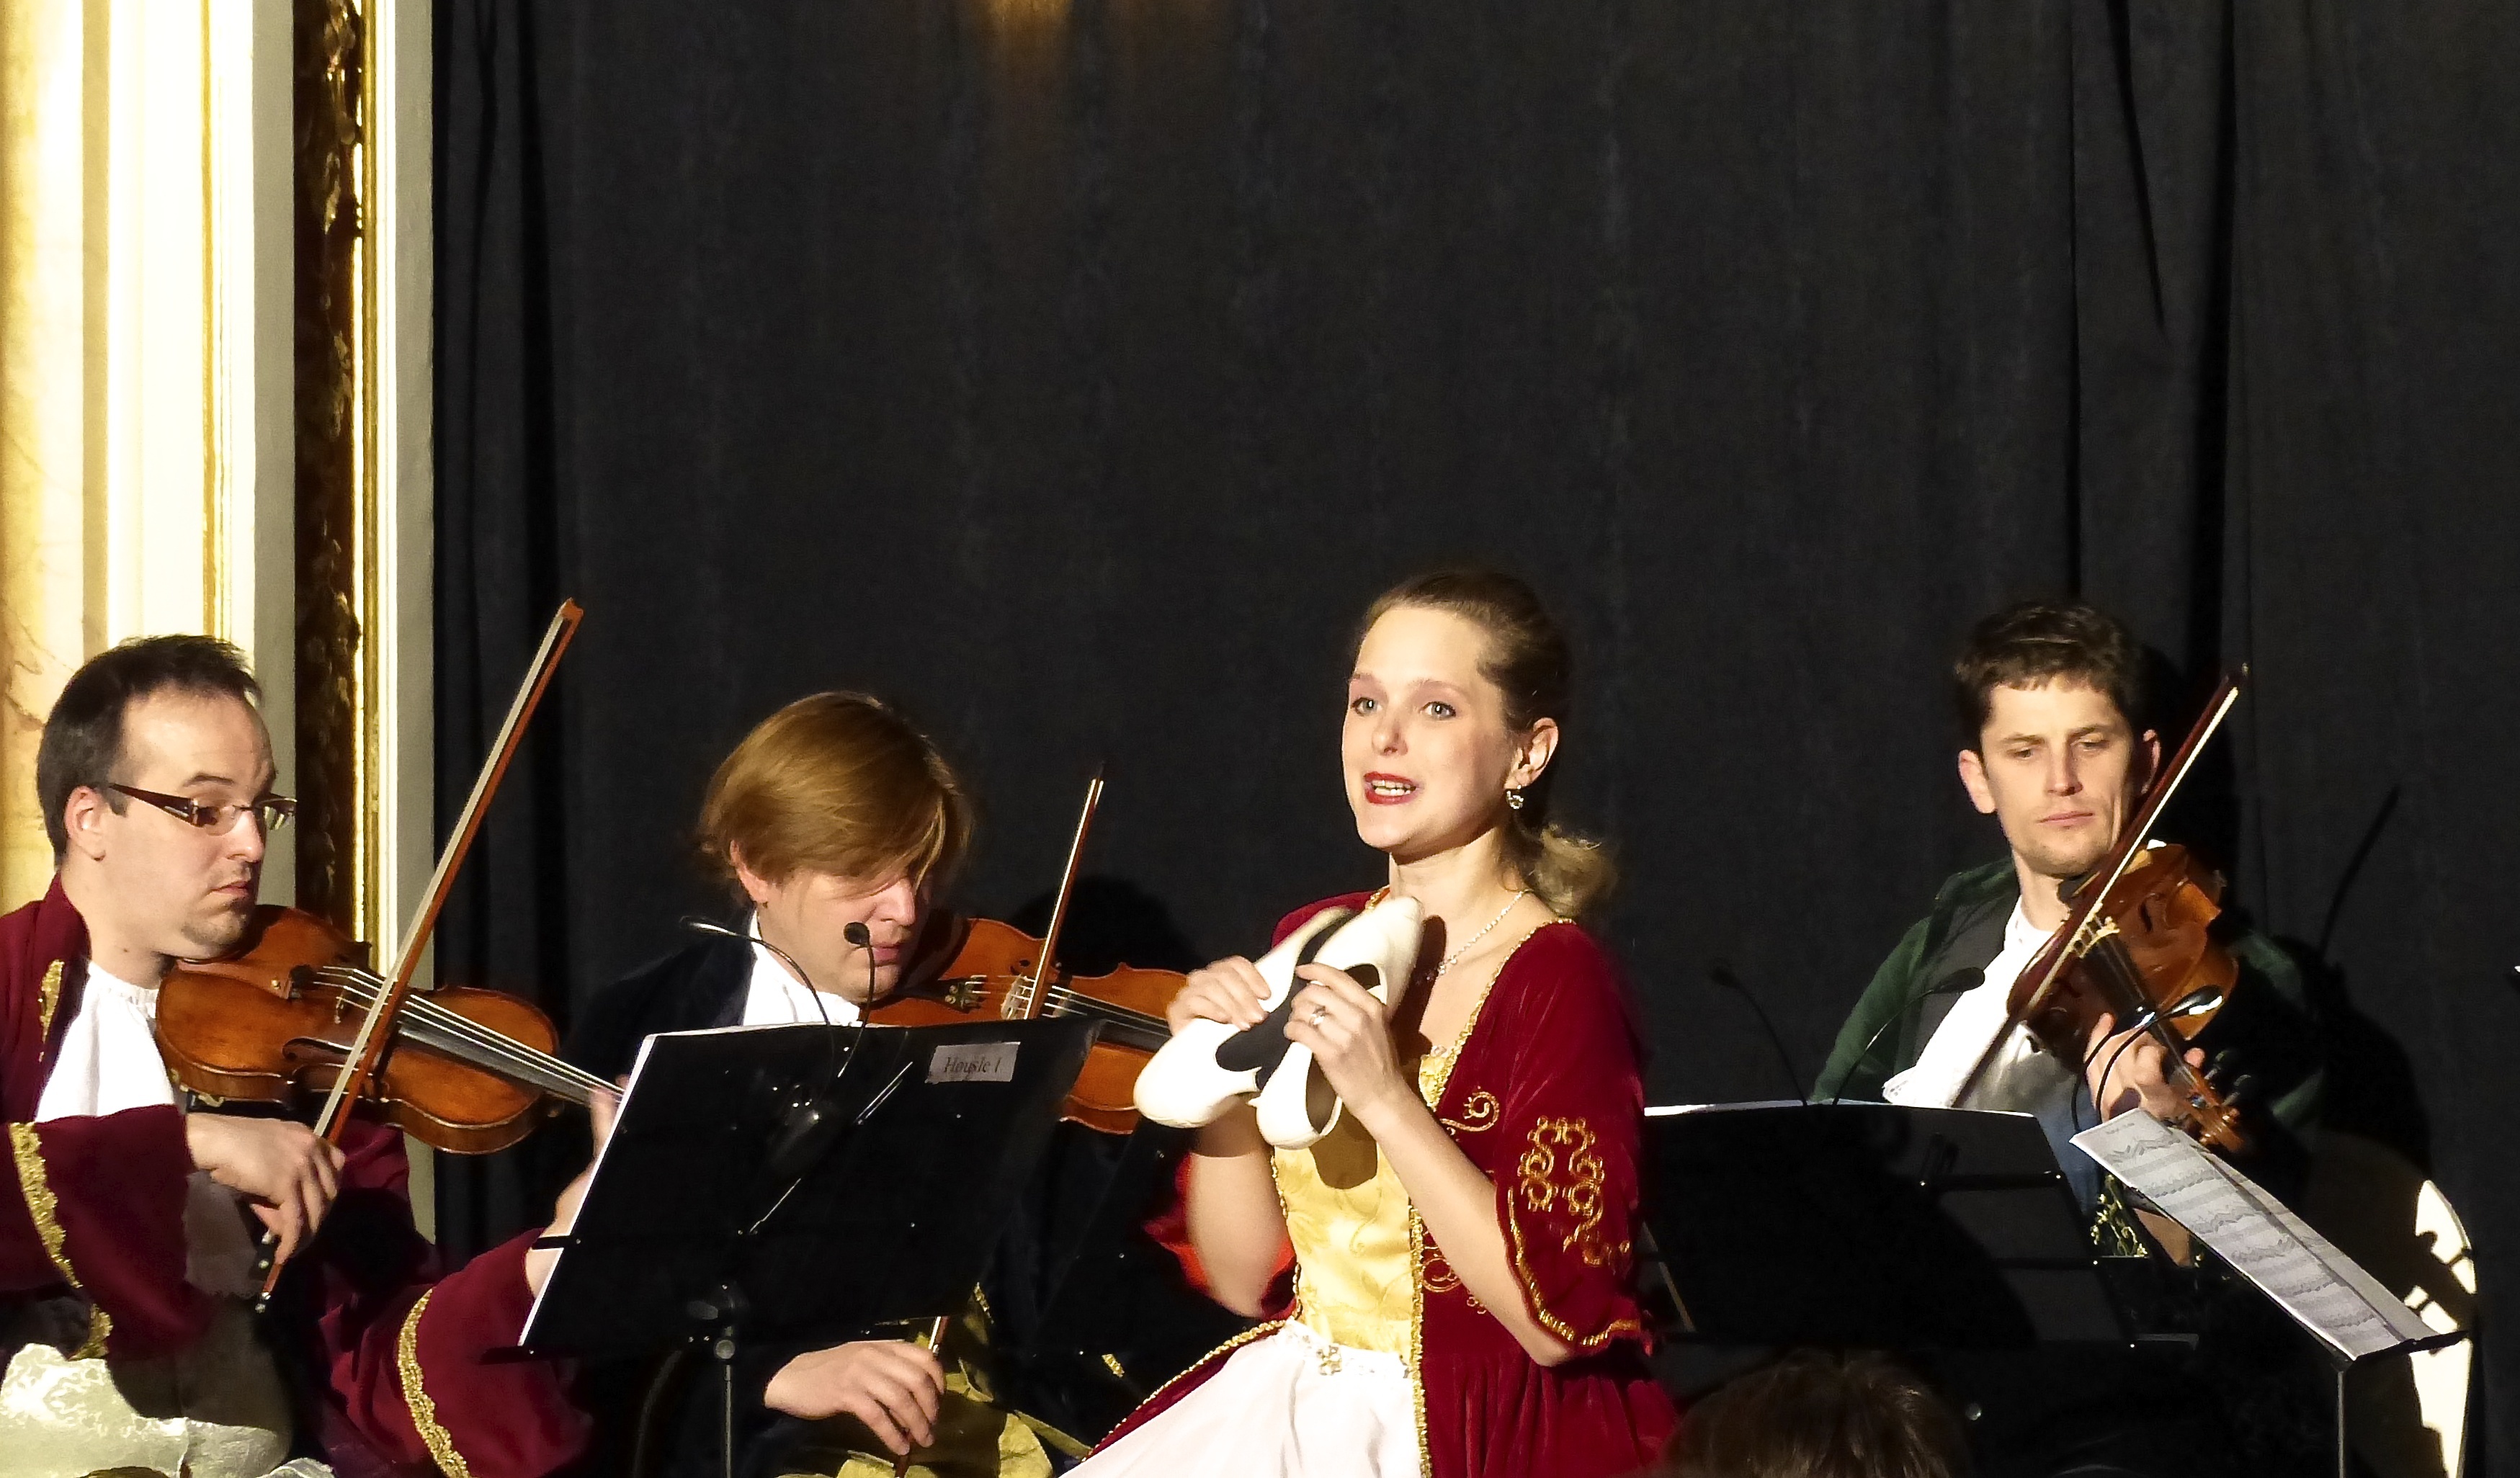
music, travel, concert, europe, hall, opera, prague, musician, grand, orchestra, hotel, performance, dinner, singing, czech, bohemia, praha, amadeus, ensemble, mozart, boccaccio, tereziesvarcova, danielklansky, entertainment, fiddle, classical music, string instrument, bowed string instrument, violin family, social group, musical ensemble, musical theatre